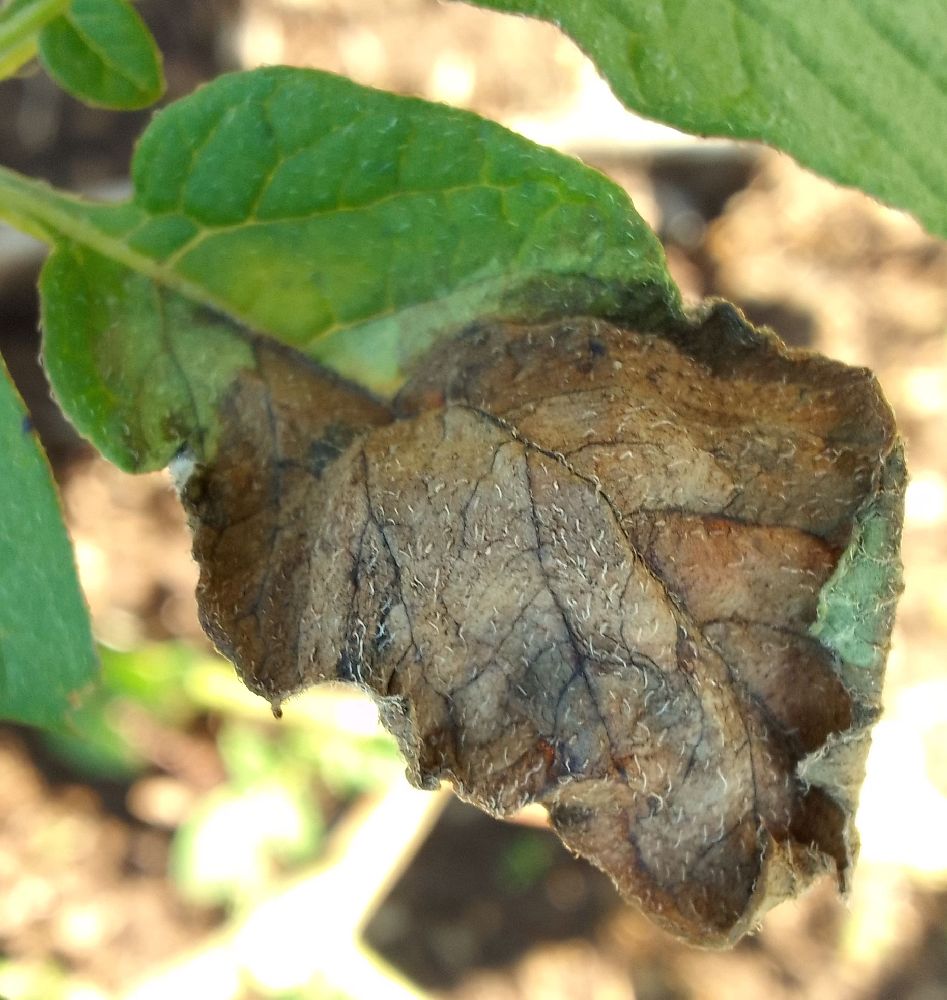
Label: Late blight